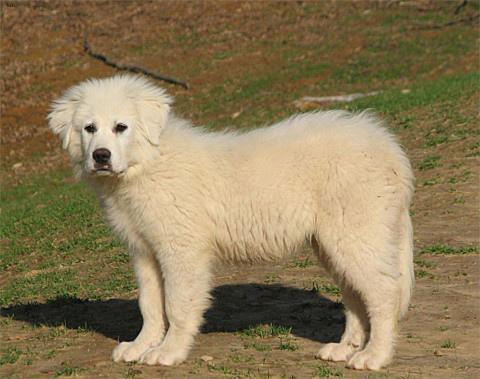
great pyrenees